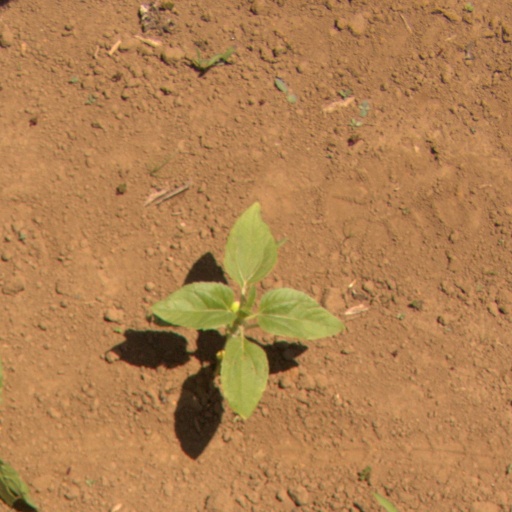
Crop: Jerusalem artichoke